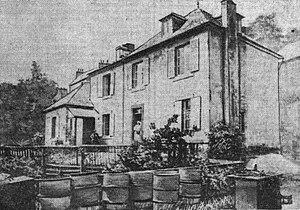
""La maison de Seznec, à Morlaix""."
L’affaire Seznec est une affaire criminelle dans laquelle Guillaume Seznec est reconnu coupable, en 1924, du meurtre de Pierre Quéméneur, conseiller général du Finistère, et de faux en écriture privée. Par la suite, le jugement a fait l’objet de neuf demandes de révision, toutes rejetées.